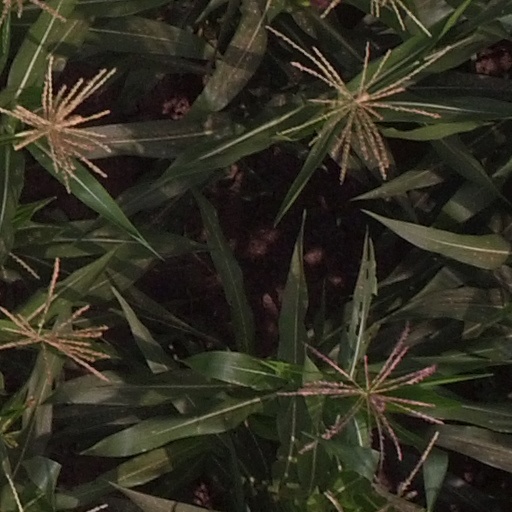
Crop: maize; corn